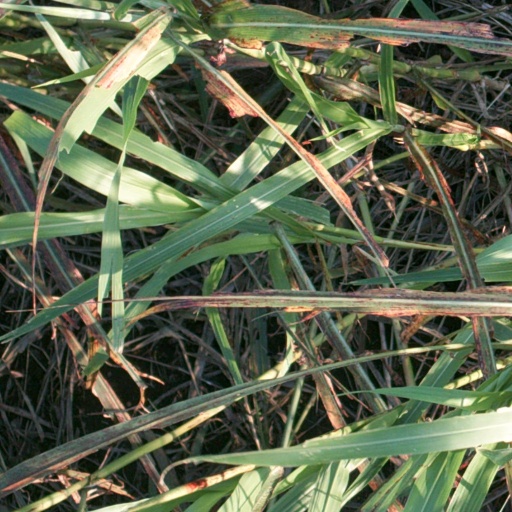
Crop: sorghum